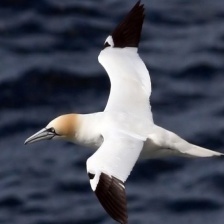
Species: NORTHERN GANNET
Scientific name: MORUS BASSANUS